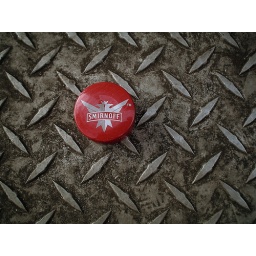
Found this guy on the sidewalk and liked the pop of red against the silver metal.